Traité de mécanique céleste

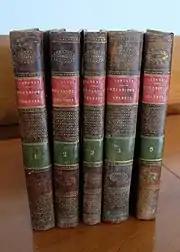
Volumes 1-5 of Pierre-Simon Laplace's "Traité de mécanique céleste" (1799)

This book contains a discussion of continued fractions and a computation of the complementary error function in terms that came to be called the "Laplace continued fraction",